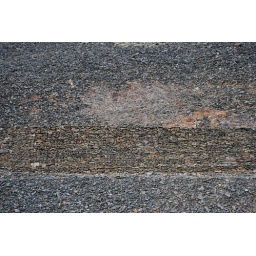
rock wall in rocks